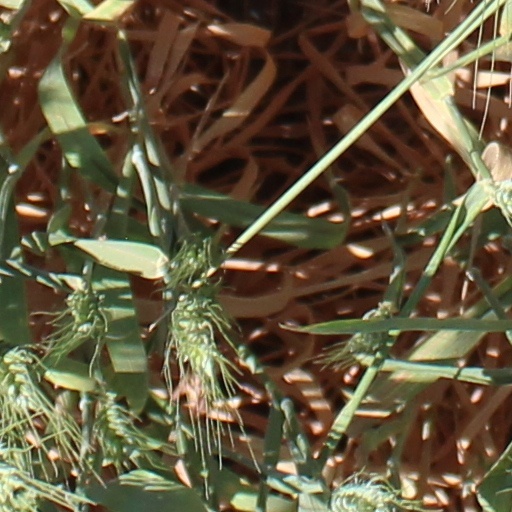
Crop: wheat